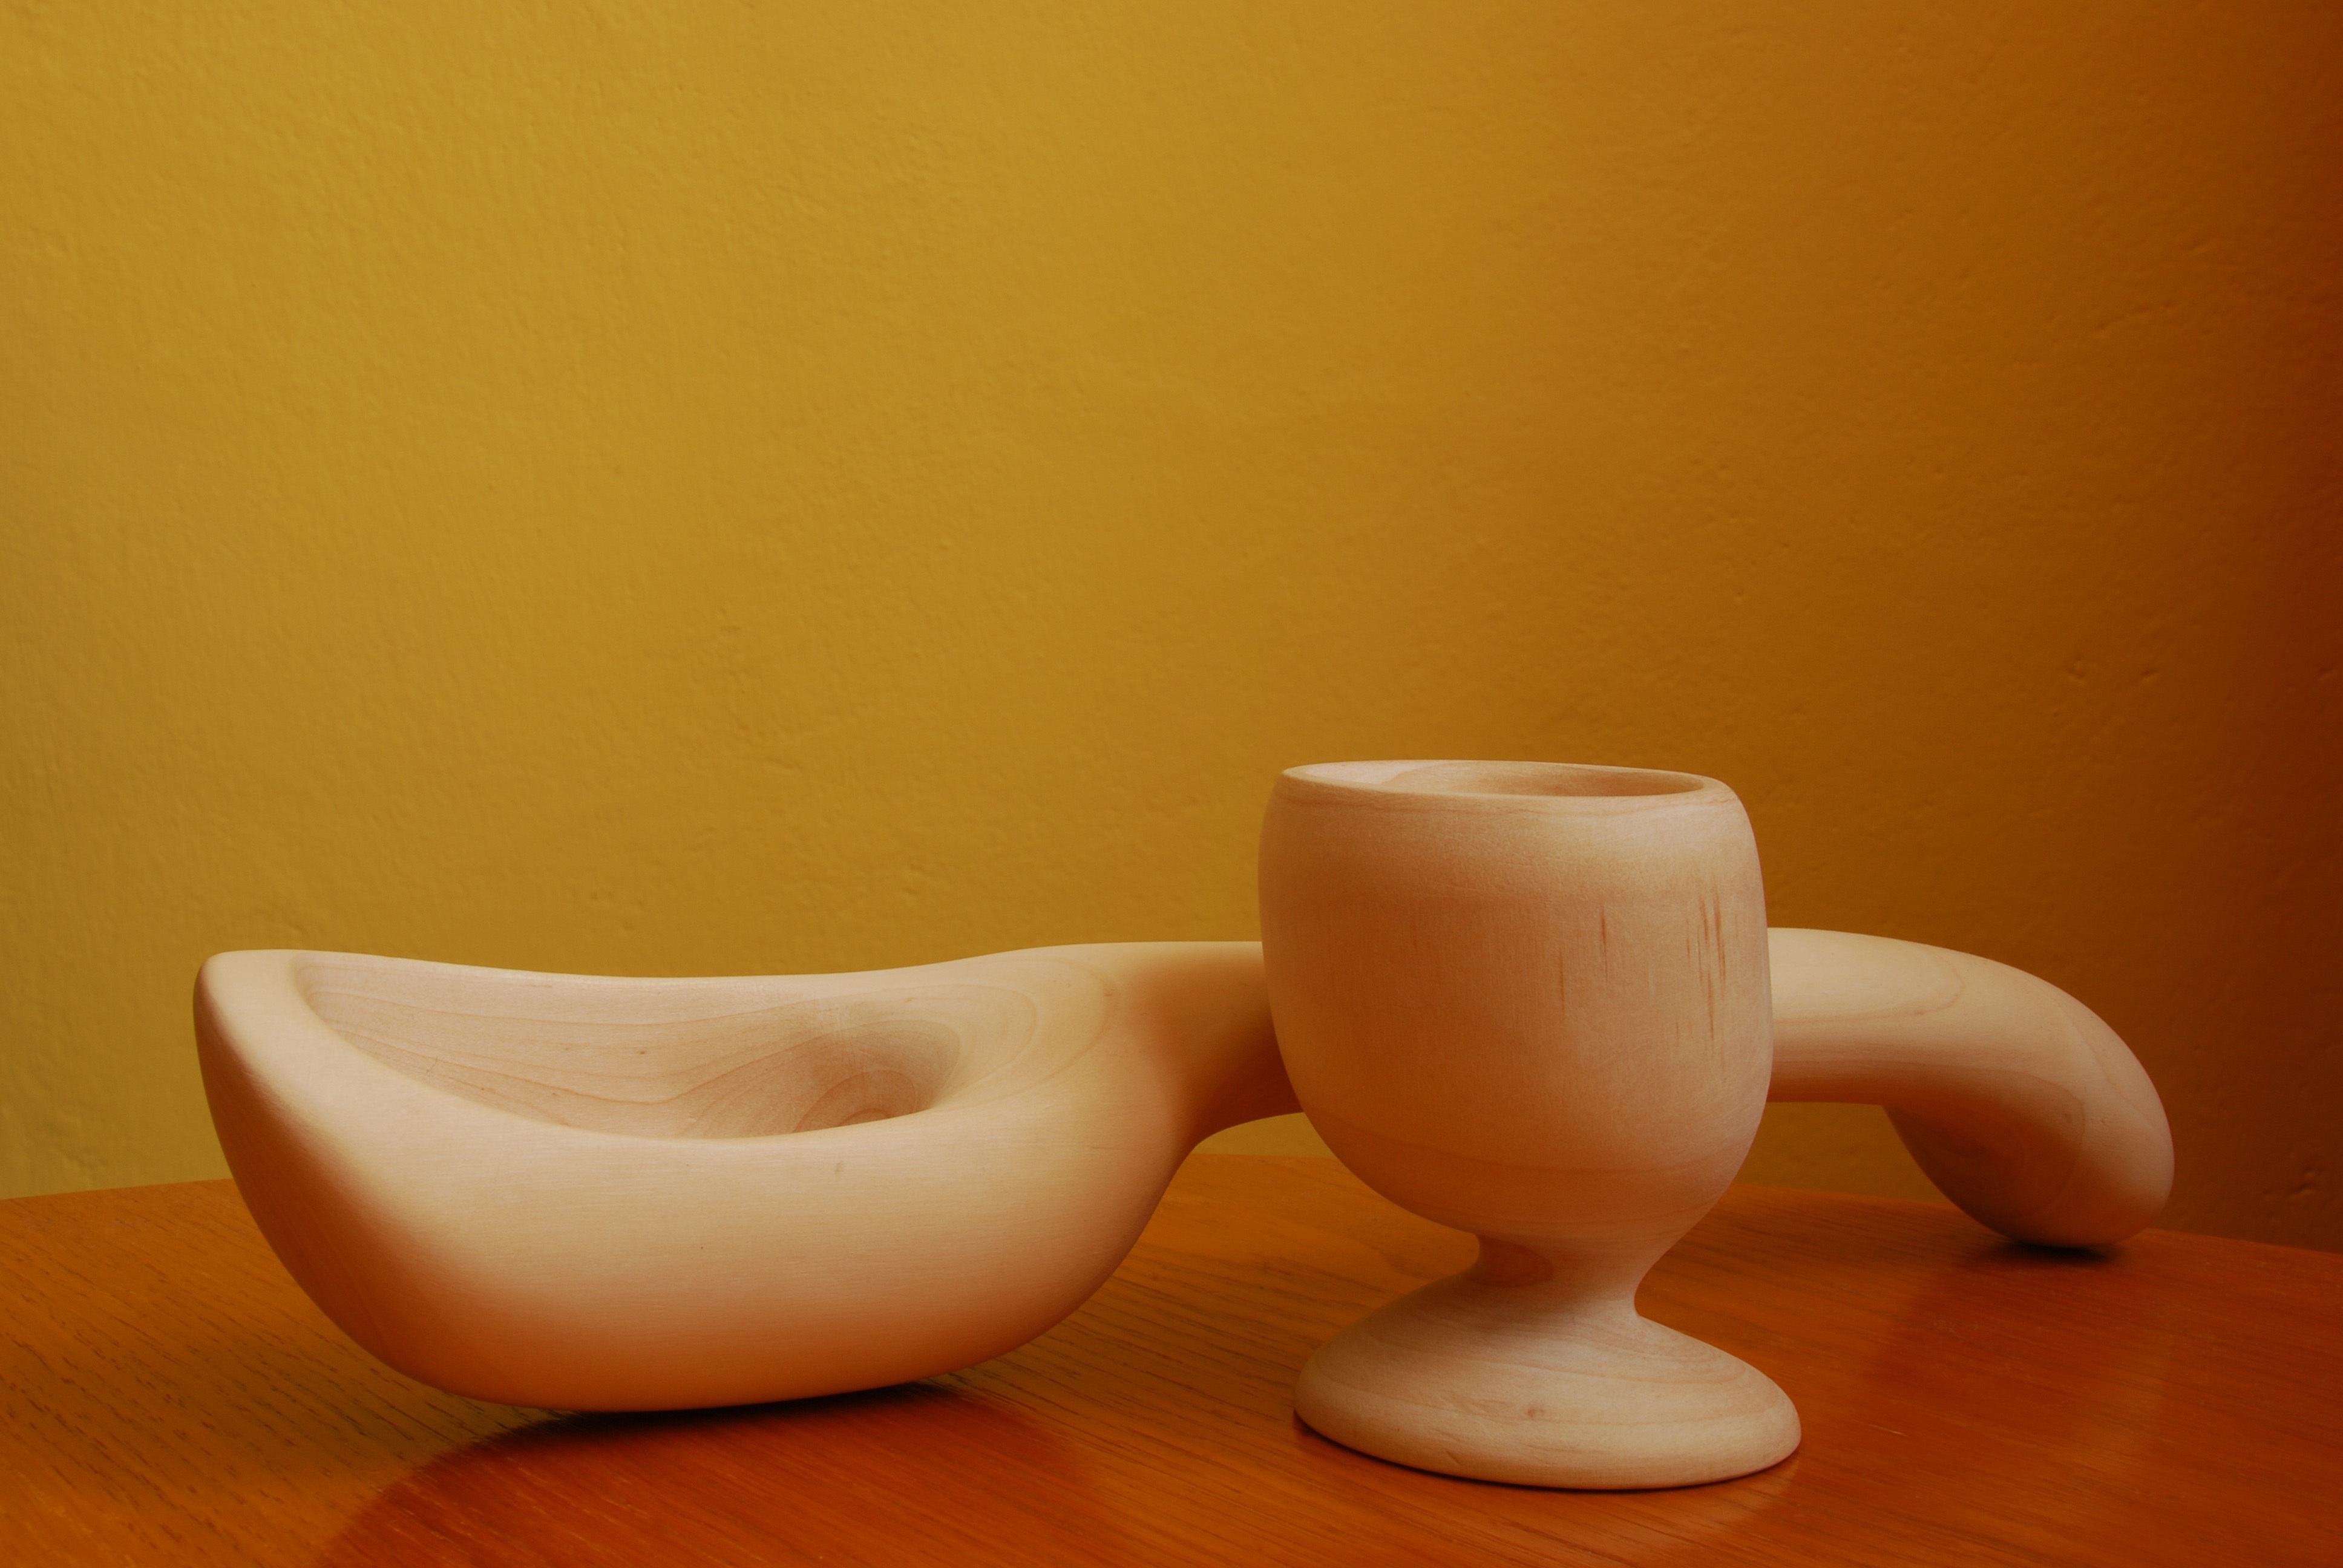
cup, vase, ceramic, pottery, lighting, coffee cup, spoon, material, art, porcelain, handicraft, a glass of